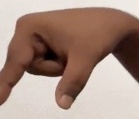
ASL sign: Q